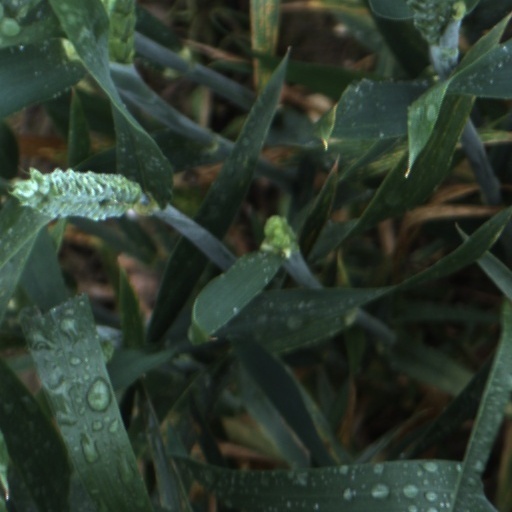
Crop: wheat